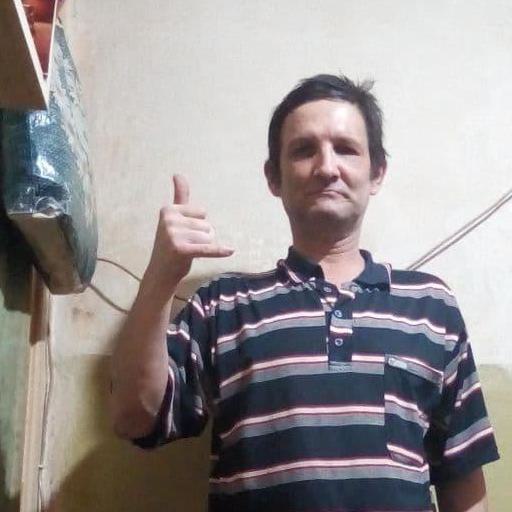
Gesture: call